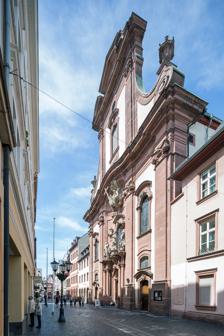
Building: Augustinerkirche, Mainz
Country: Germany
Year built: 1771
View of St. Augustin from street side Augustinerstraße, south-east, June 2013 Internal of St. Augustin. View from west to east to the choir. The church of St. Augustin known in German as Augustinerkirche , was the minster of the Augustine friars in the city centre of Mainz . Today it is the seminary church of the Catholic theological seminary of the Roman Catholic Diocese of Mainz . History The church was built from 1768 to 1771 on the site of a Gothic church building on the Augustinian Street, dating to 1260. The builders were Augustinian hermits, who had already built the predecessor building and whose fraternity endured from 1260 to the Imperial Reichsdeputationshauptschluss of 1803. The name of the master mason is not known. After the secularization of the monastery in 1803, the building ensemble became a seminary comprising a church of the diocese of the newly created bishopric in 1805. The church was not destroyed in World War II. Architecture Figurengruppe über dem Portal. Marienkrönung durch die Allerheiligste Dreifaltigkeit, der auch die Kirche geweiht ist. Despite its late origins, the exterior of the church is very much associated with the baroque style . Due to the surrounding property with the convent and seminar buildings and other houses, it is only possible to see the church with its  mighty towerless façade that overlooks the other buildings of the old town. Above the portal rises a group of personalities created for the church by Nikolaus Binterim. It is essentially the coronation of Mary, Queen of Heaven , flanked by Augustine of Hippo , patron saint and ruler of the Augustinian order, and his mother Monica of Hippo . In the south and east of the church are the former convent buildings and rooms of the seminar, which were built between 1737 and 1753. The wing of the monastery complex has a beautiful portal with figures, which also come from Nikolas Binterim, after the façade of the church itself. The interior of the church tends to rococo , which is expressed by a fusion of nave and choir a concept that is increasingly found in the Rococo stylistic. Interior The rich decorated interior Die Orgel des Johann Philipp Stumm auf der Westempore der Augustinerkirche The altars are according to the Rococo style, but the late construction of the church is illustrated here in that the echoes of Classicism can be found. The furnishing makes a very rich impression through the large altars and the ceiling paintings created by Johann Baptist Enderle in 1772. In the church a Mary, mother of Jesus sculpture of 1420 is displayed, which was transferred to the Augustin church in 1807 from the demolished Gothic ″Liebfrauenkirche″ ( St. Maria ad Gradus ), located beneath Mainz Cathedral . Pipe organ As one of the few examples of a Baroque pipe organ , one of the famous organ manufacturer family Stumm is placed in the Augustinian church; since 1773, the organ has been preserved to a large extent in the original form. The instrument has 31 stops on two manuals and pedal. The key and stop tracker actions are mechanical. I Main division C–d 3 Bourdon 16′ Principal 0 8′ Großgedackt 0 8′ Quintatön 0 8′ Viol da Gamba 0 8′ Gemshorn 0 8′ Octav 0 4′ Flaut 0 4′ Quint 0 3′ Superoctav 0 2′ Cornett V Mixtur IV 0 2′ Combal II 0 1′ Trompet (B/D) 0 8′ II Kronwerk C–d 3 Hohlpfeife 8′ Flaut travers 8′ Principal 4′ Floet 4′ Quint 3′ Octav 2′ Tertia 1 + 3 ⁄ 5 ′ Mixtur III 1′ Krummhorn 8′ Vox humana 8′ Tremulant (Repetitions)Pedal C–d 1 Subbass 16′ Violonbass 16′ Principal 0 8′ Octavbass 0 8′ Quintbass 0 4′ Octavbass 0 4′ Mixturbass VI 0 2′ Couplers : manual shift coupler, pedal coupler References